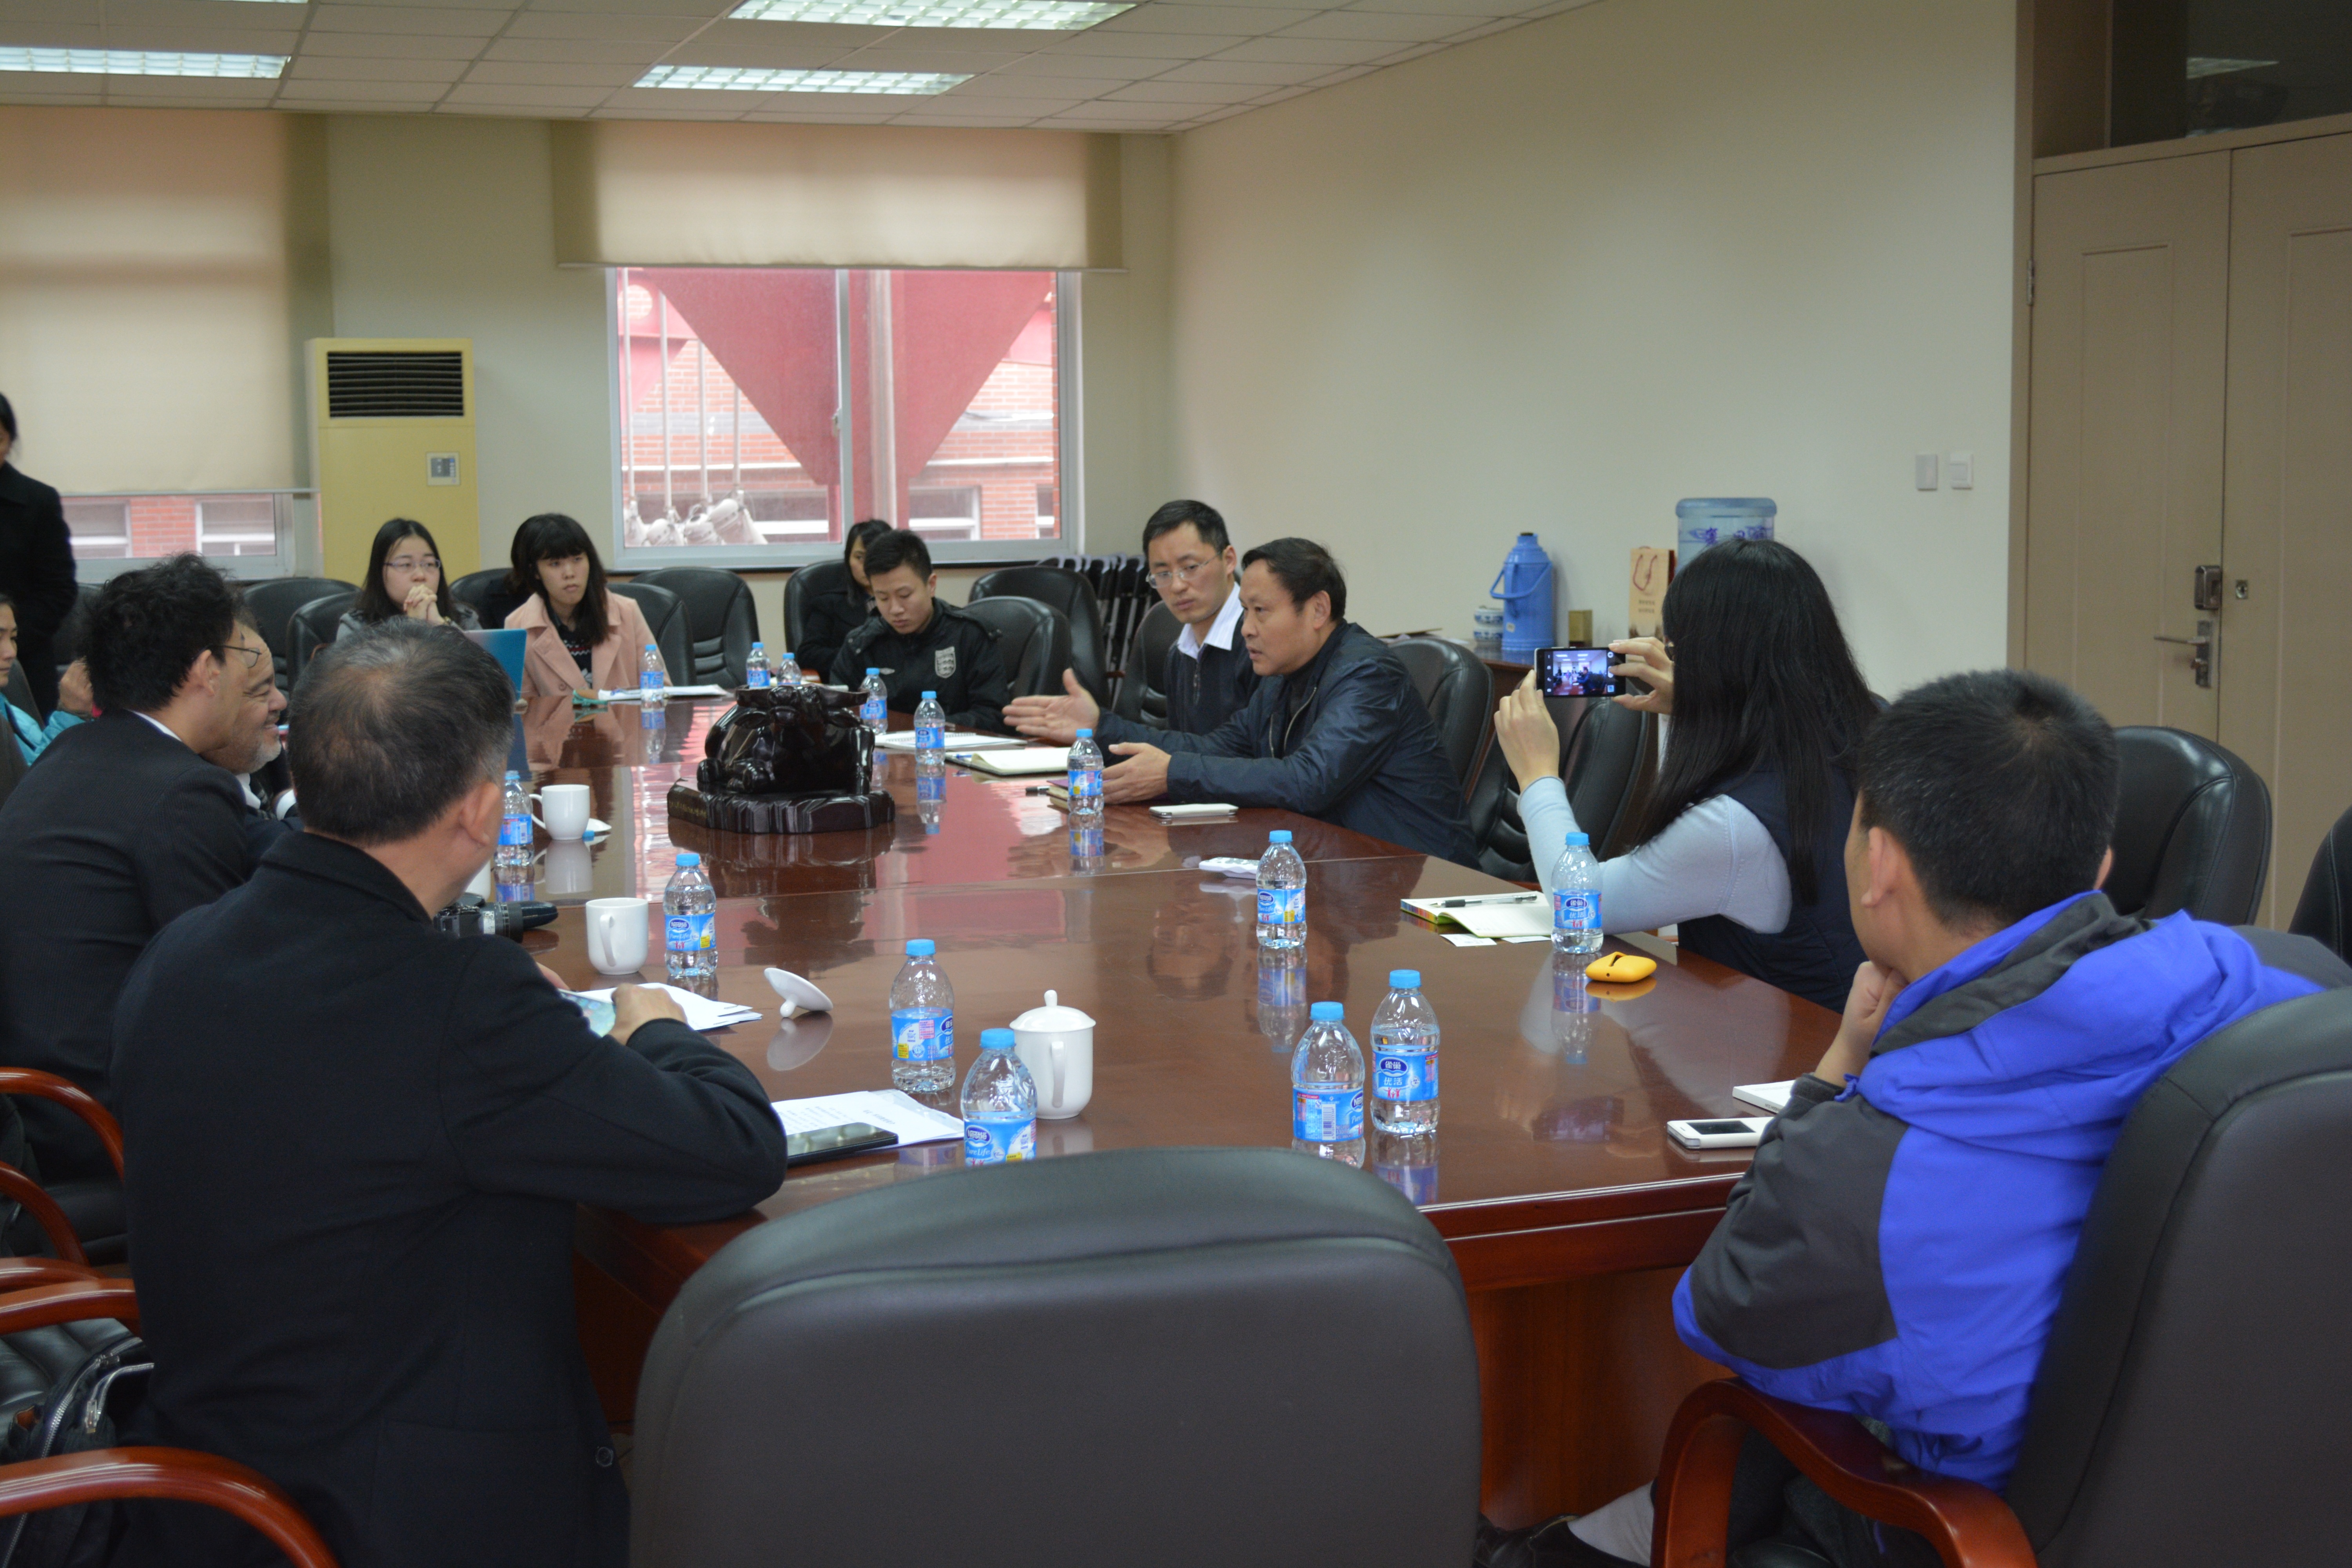
meeting, seminar, academic conference, news conference